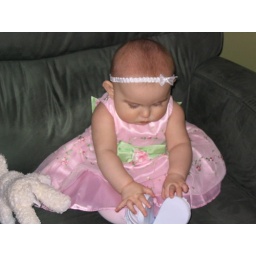
Serenity at memere and pepe's house in the easter dress that they got for her and her easter bunny!